Southern resident orcas

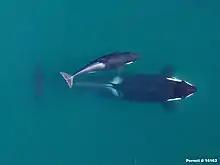
J50 Scarlet at nine months with mother J16 Slick

“Epimeletic” refers to the behavior of animals standing by others in danger, or caring for injured, ill or dead individuals. Examples in cetaceans include when a mother carries a dead calf, or when an animal is helped to survive by being lifted by others to the surface to breathe. When healthy individuals stay with a distressed individual in danger, this epimeletic behavior is called "standing by". The companions may also attempt to protect or rescue the individual from the danger.